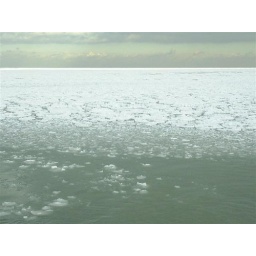
these clouds are in the lake